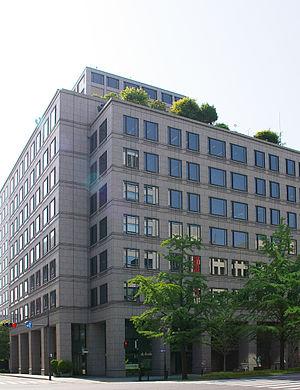
Takeda Pharmaceutical est la plus grande entreprise pharmaceutique japonaise. Elle possède des bureaux en Europe et aux États-Unis. Le siège social pour l'International est basé à Opfikon, en Suisse. Le centre de recherche se trouve à Lincolnshire, aux USA. L'un des produits-phare de la société est Actos, un médicament pour le traitement du diabète sucré de type 2.